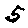
Label: 5